Jonas Šliūpas

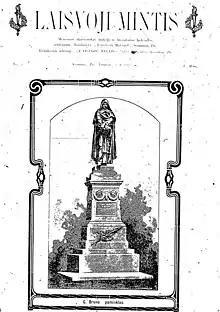
Cover of "Laisvoji mintis" with a monument of Giordano Bruno

In 1909, Šliūpas published the last third volume of the history of Lithuania that covered the period from the Union of Lublin (1569) to the Third Partition of the Polish–Lithuanian Commonwealth (1795). In January 1910, he began publishing the monthly magazine "Laisvoji mintis" (Free Thought) with the help of two new Lithuanian immigrants with prior experience in publishing periodicals in Scranton – Karolis Račkauskas (pen name Vairas) and Kleopas Jurgelionis (pen name Kalėdų Kaukės). The magazine promoted the ideas of freethought and was primarily devoted to science. It published many articles on natural sciences, many of them translated (e.g. "A Picture Book of Evolution" by Dennis Hird or on popular astronomy by Garrett P. Serviss). Šliūpas contributed biographical articles (e.g. on Giordano Bruno, Lucilio Vanini, Jan Hus, Francisco Ferrer) and articles on the 19th-century history of Lithuania (written as a continuation to his three-volume history of Lithuania). The magazine was discontinued after 60 issues in May 1915. Šliūpas resigned as editor in December 1914 citing his age and poor eyesight. Privately, he mentioned to Račkauskas that he spent more than $5,000 of his own money on the magazine.